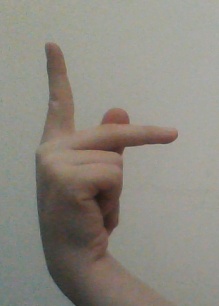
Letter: dha